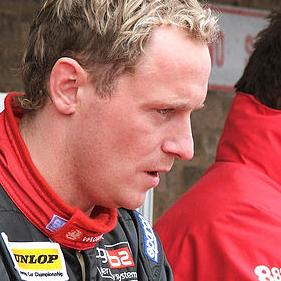
Age: 27